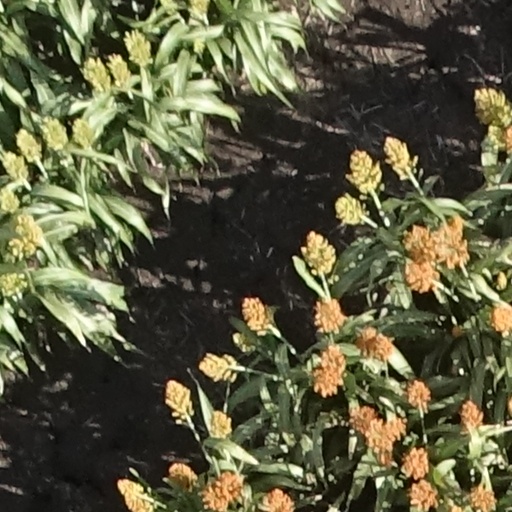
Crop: sorghum